The Time of the Doctor

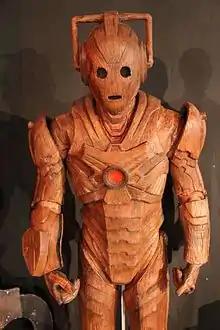
The wooden Cyberman as it appears at the Doctor Who Experience

A sneak preview for the episode was shown after the simulcast of "The Day of the Doctor", confirming the appearance of the Cybermen and revealing the inclusion of the Silence, Daleks, Sontarans and Weeping Angels, as well as confirming the Doctor's return to the planet Trenzalore. The title and a poster were released on 26 November. In the BBC Christmas 2013 trailer, there were clips confirming the Daleks and the Cybermen. Through the online "Doctor Who" "Adventure Calendar", more images were released in December. On 11 December, the BBC released a 35-second trailer in which the Daleks pronounce "The Doctor is Regenerating!" There was also the Silence, Cybermen, Clara and the Doctor featured in the clip. On 17 December 2013, BBC One released another Christmas trailer, featuring Clara calling the Doctor during a Cyberman attack on the TARDIS. Prior to the episode's broadcast, the BBC released three preview clips.